Never Let Me Down

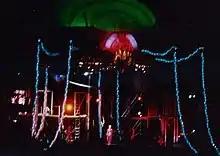
Bowie (bottom center) on stage in Berlin in support of "Never Let Me Down"

To support the album, Bowie embarked on the Glass Spider Tour, which began on 30 May 1987 and ended on 28 November the same year. Earlier in the year Bowie said: "I'm going to do a stage thing this year, which I'm incredibly excited about, 'cause I'm gonna take a chance again", but when pressed for details, he refused to give up any, saying "I'll just be doing what I always did, which is keeping things interesting."